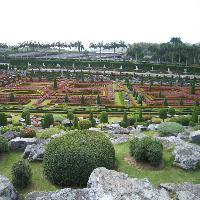
Weather: cloudy or overcast